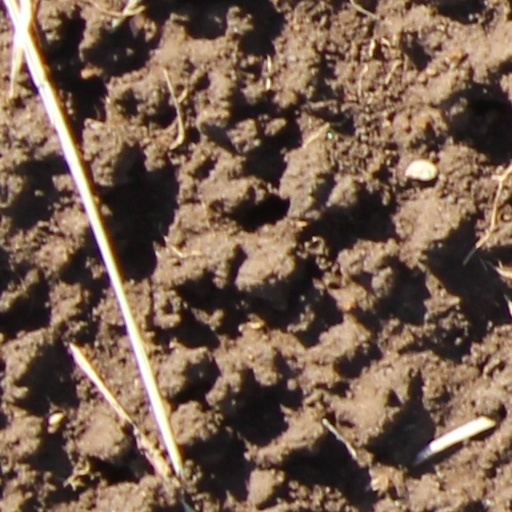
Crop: wheat